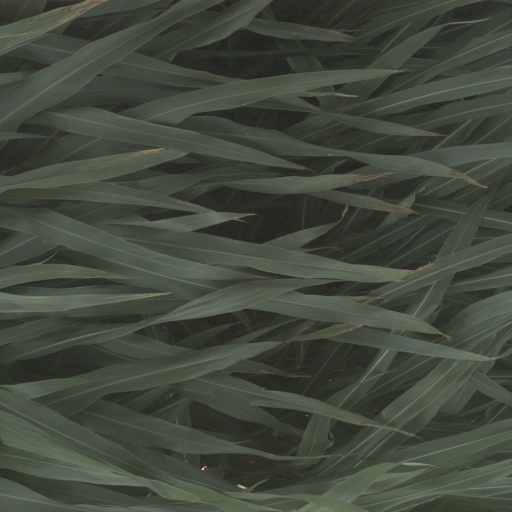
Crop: sorghum